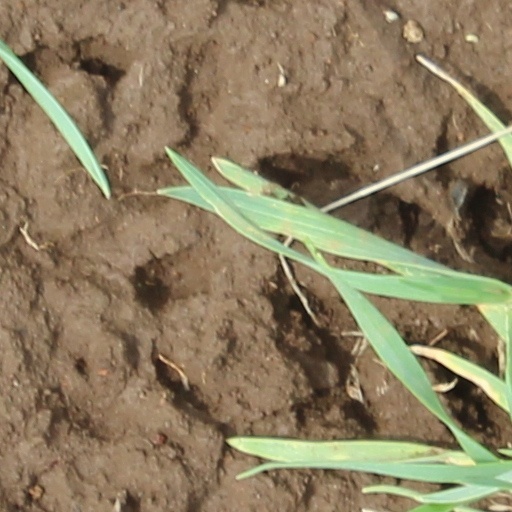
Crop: wheat